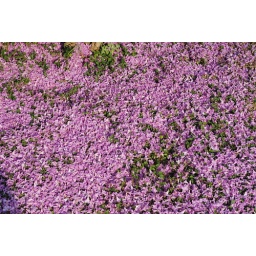
My mom has this purple tree in the yard and all its little flowers fell on the ground.